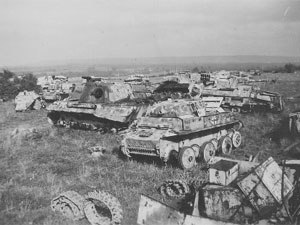
Operation Tractable / Efterspil / Tab
Ødelagt tysk udstyr nær Mont Ormel
Operation Tractable var den afsluttende canadisk-polske offensiv under Operation Overlord – slaget om Normandiet – under 2. Verdenskrig. Målet var at erobre den strategisk vigtige by Falaise og derefter byerne Trun og Chambois. Operationen blev gennemført af 1. canadiske armé mod den tyske Heeresgruppe B og var et led i den største omringning på Vestfronten under 2. verdenskrig. Trods en langsom start på offensiven med mindre terrængevinster nord for Falaise betød taktiske fornyelser af Stanisław Maczeks 1. polske panserdivision under fremrykningen mod Chambois, at Falaise-lommen kunne delvis lukkes den 19. august 1944 og indeslutte næsten 300.000 tyske soldater i lommen.